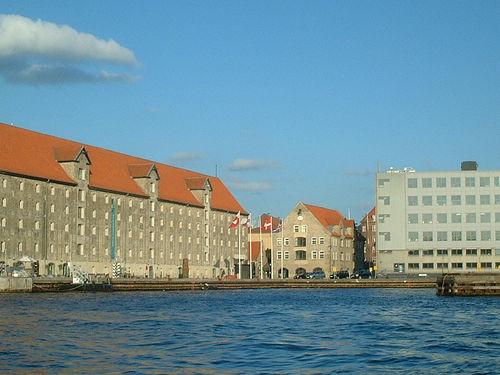
Weather: sun or clear